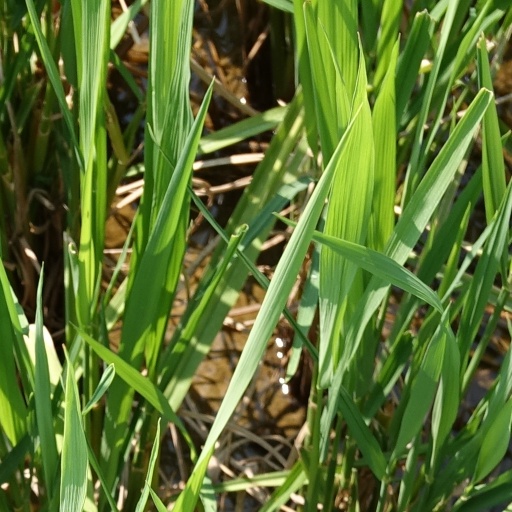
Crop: rice